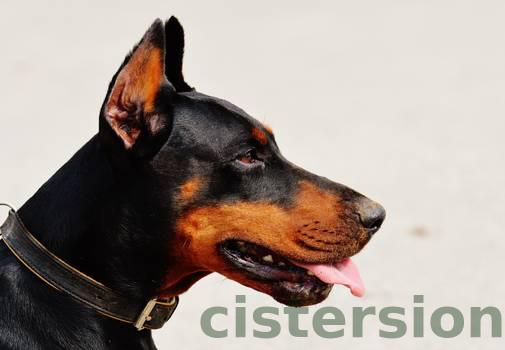
Label: Watermark